332nd Infantry Regiment (United States)

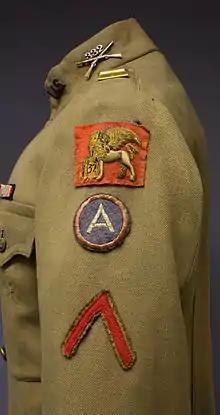
World War I second lieutenant's uniform including the shoulder sleeve insignia of the 332nd Infantry

The 332nd Infantry Regiment was an infantry regiment of the United States Army, active during World War I. It was initially part of the 83rd Division, but was detached to serve on the Italian front during the war, taking part in the Battle of Vittorio Veneto. It was disbanded in May 1919.